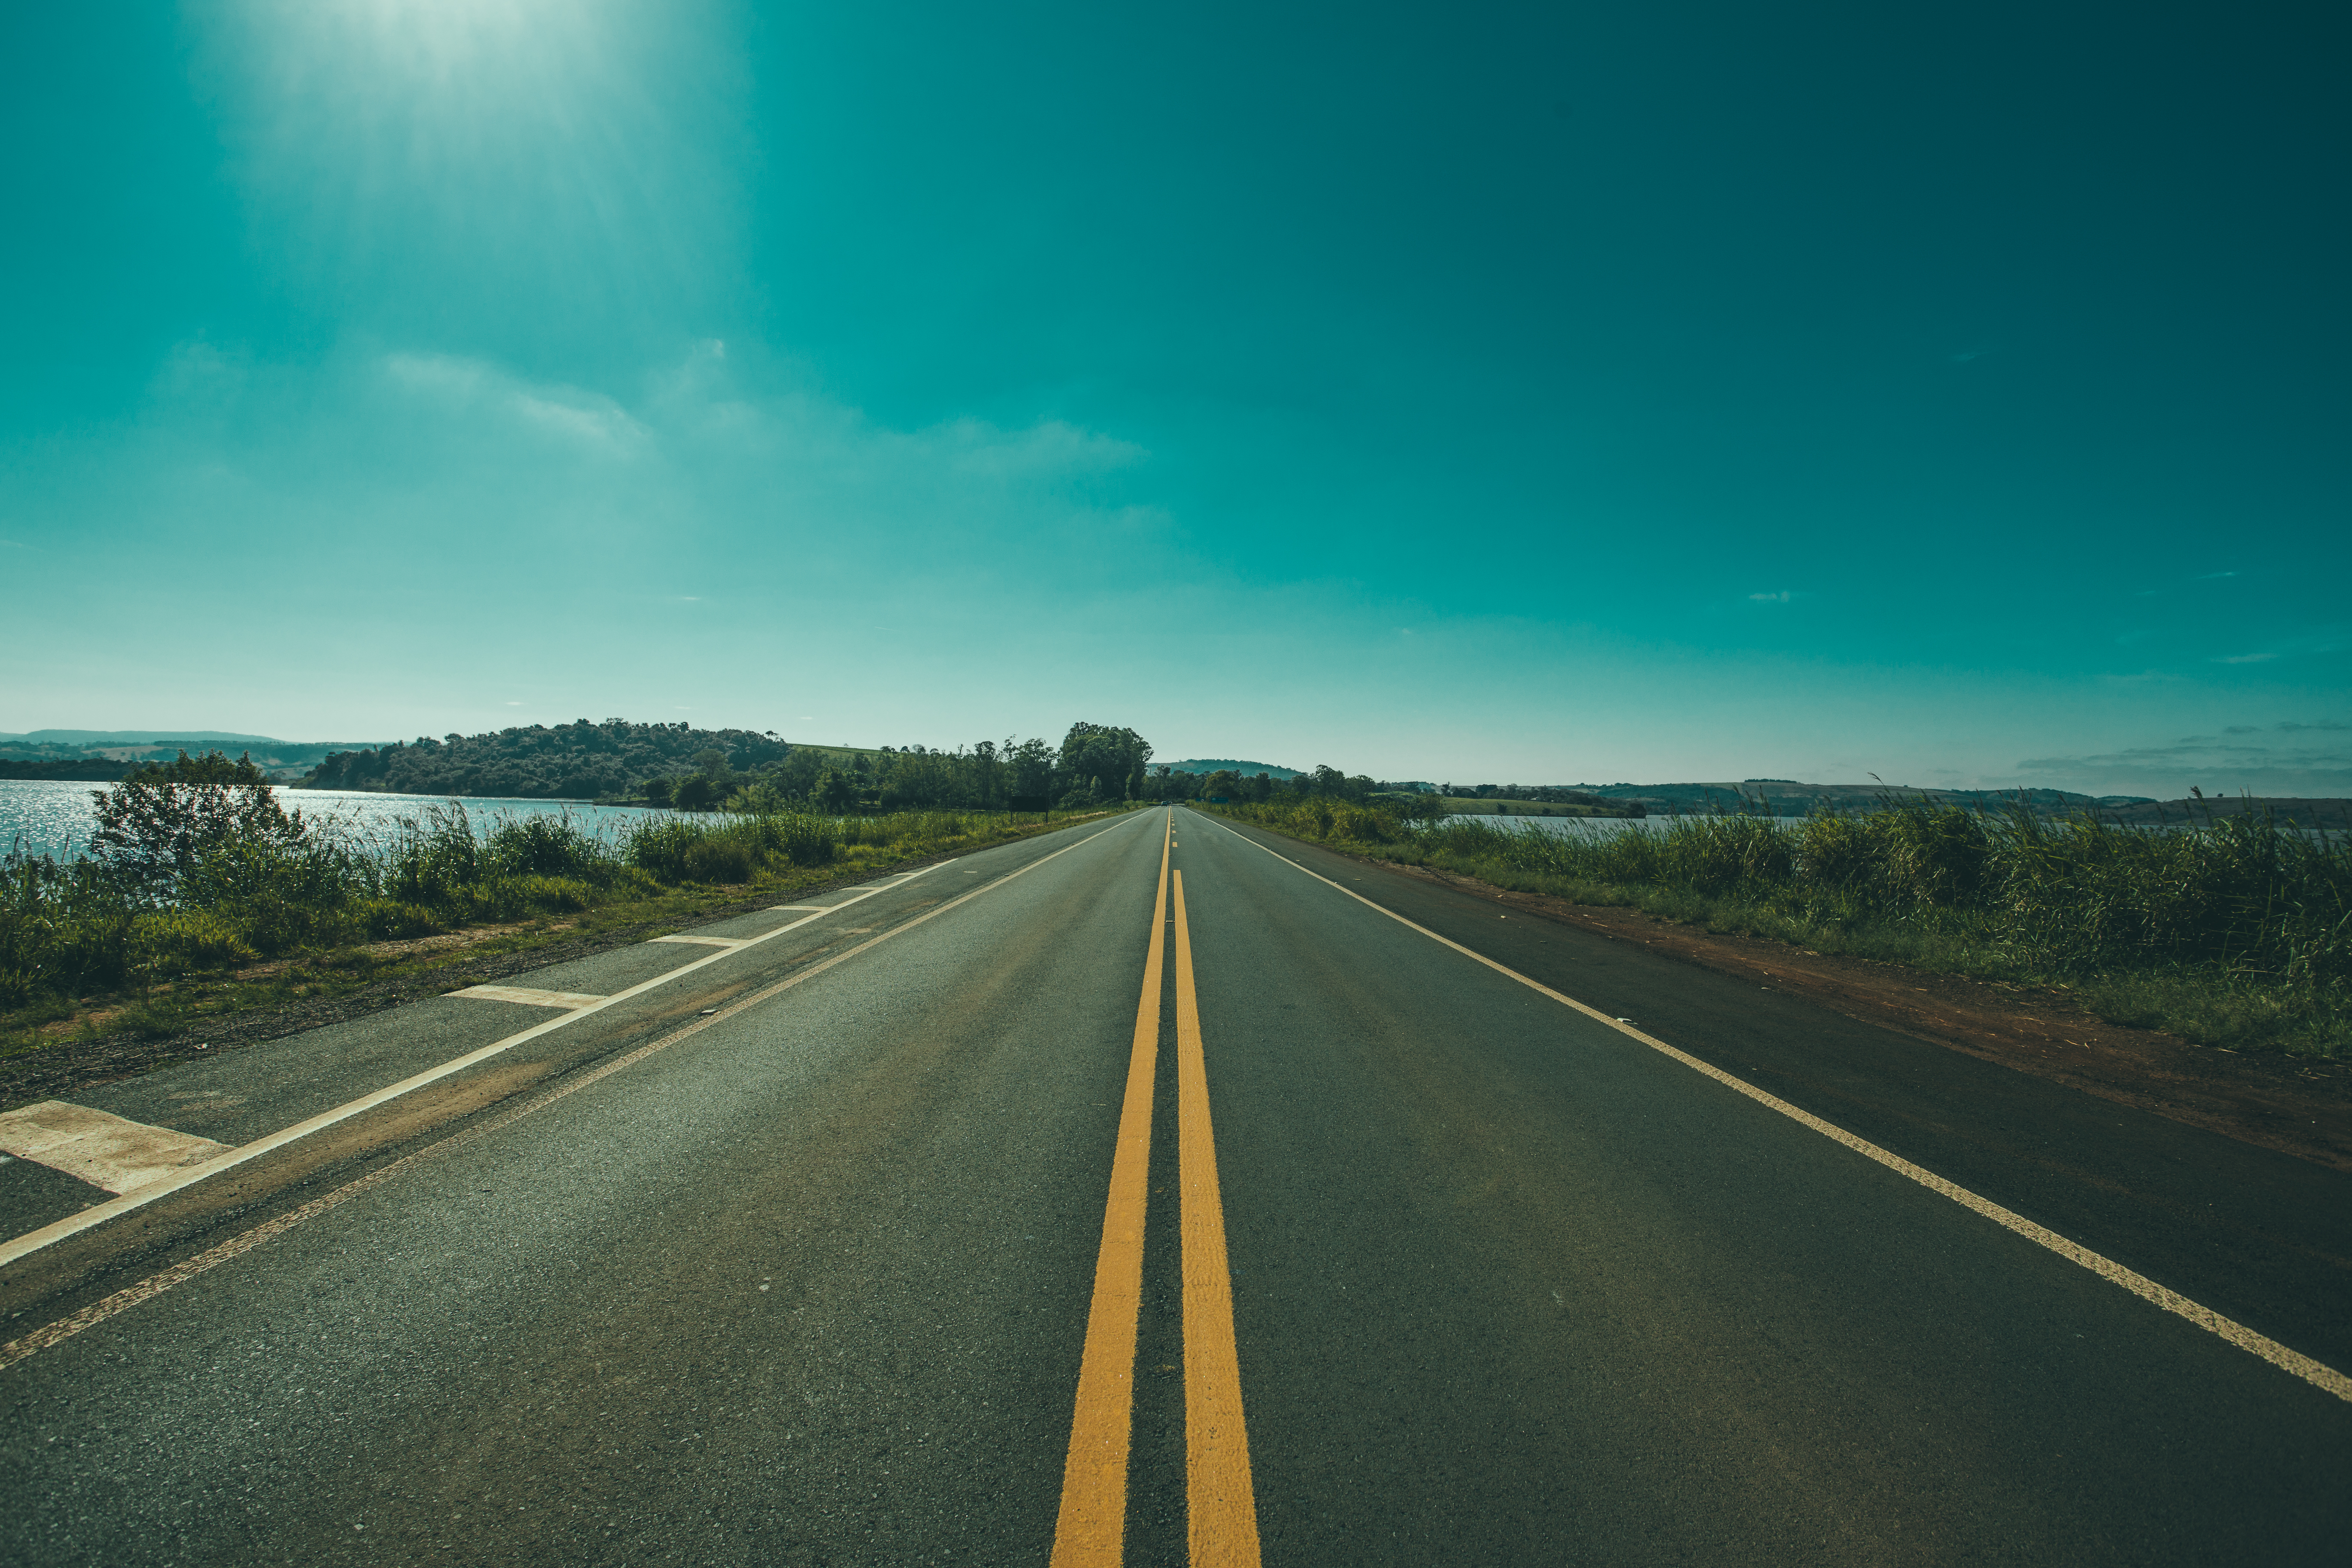
landscape, grass, horizon, cloud, sky, road, countryside, sunlight, morning, perspective, highway, driving, asphalt, travel, dusk, empty, lane, straight, trees, road trip, outdoors, long, infrastructure, vanishing point, guidance, atmospheric phenomenon, atmosphere of earth, controlled access highway, transportation system